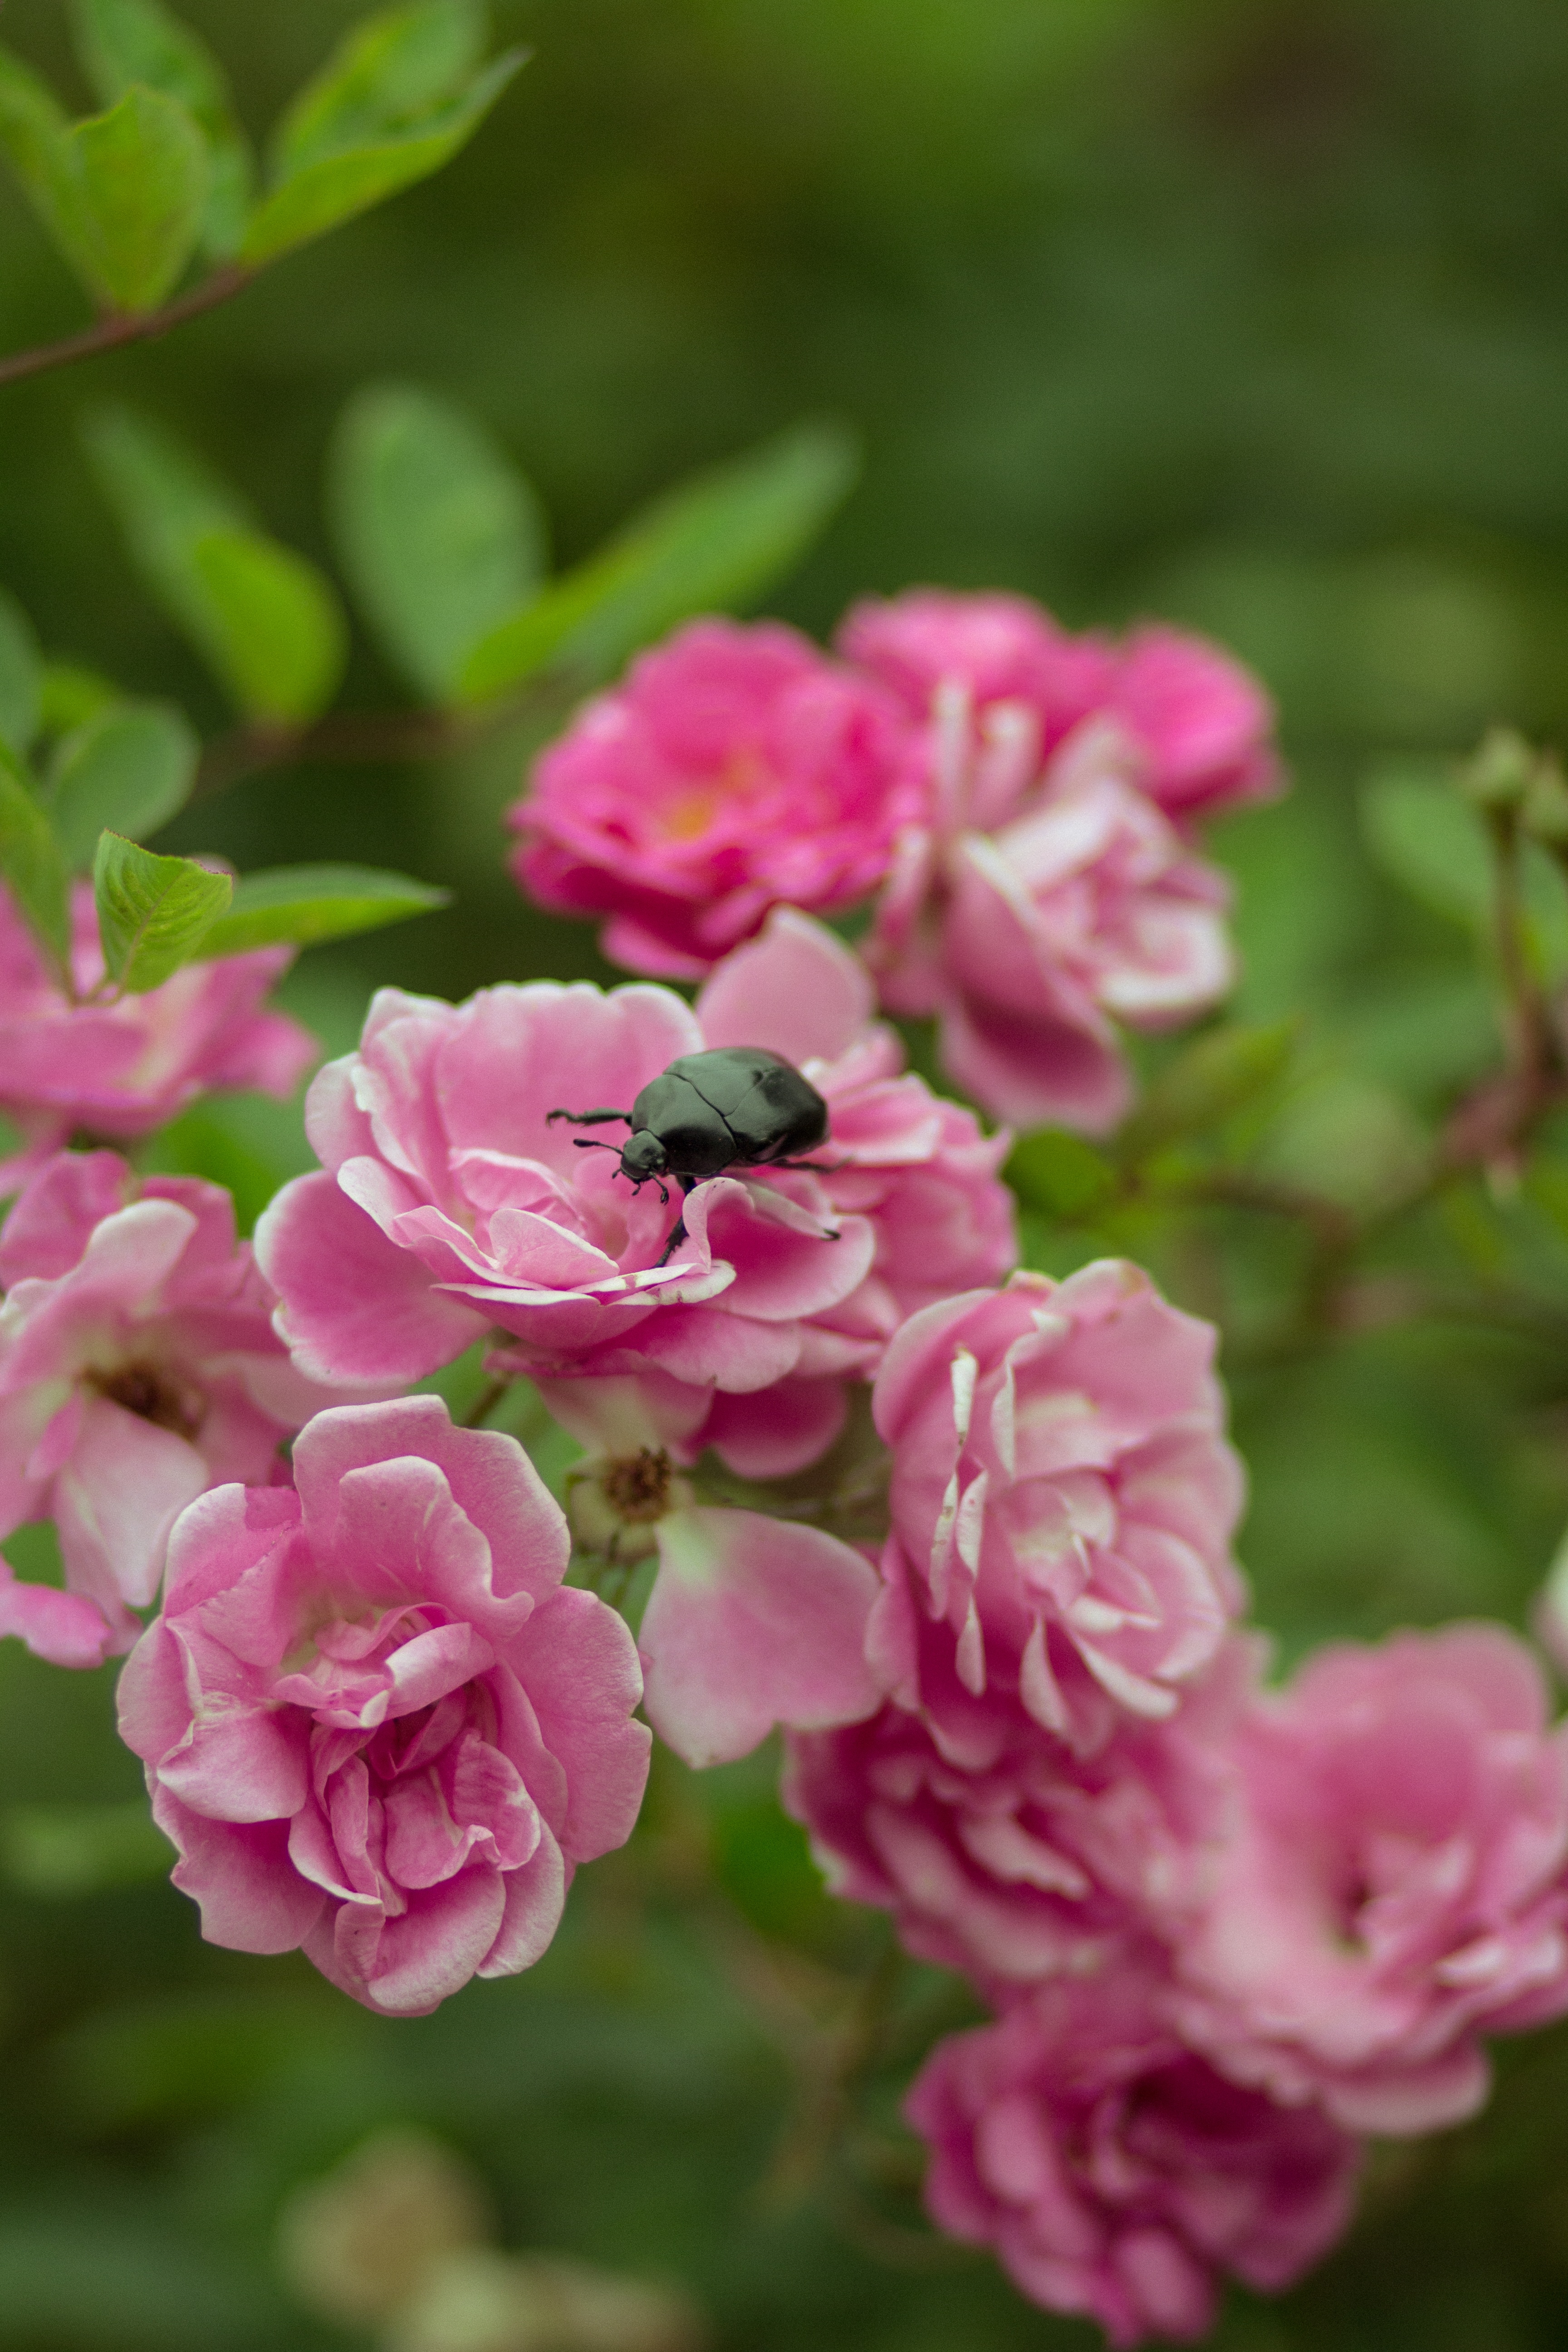
nature, blossom, plant, flower, petal, rose, spring, green, biology, botany, biodiversity, pink, close, flora, plants, life, flowers, shrub, insects, bugs, ecosystem, macro photography, flowering plant, garden roses, rose family, annual plant, land plant